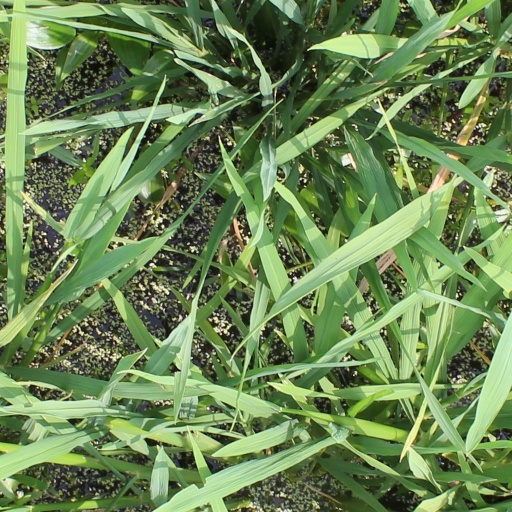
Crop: rice